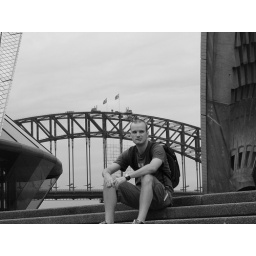
sitting on the steps with a famous bridge in the background